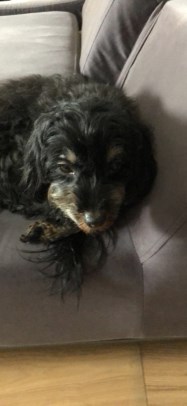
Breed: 7449-n000128-teddy